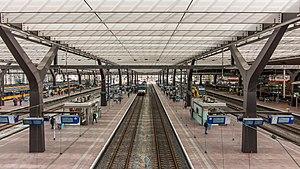
Nederlandse Spoorwegen est la principale entreprise ferroviaire des Pays-Bas dans le secteur du transport des voyageurs. Elle a le caractère juridique d'une société anonyme détenue à 100 % par l'État néerlandais.